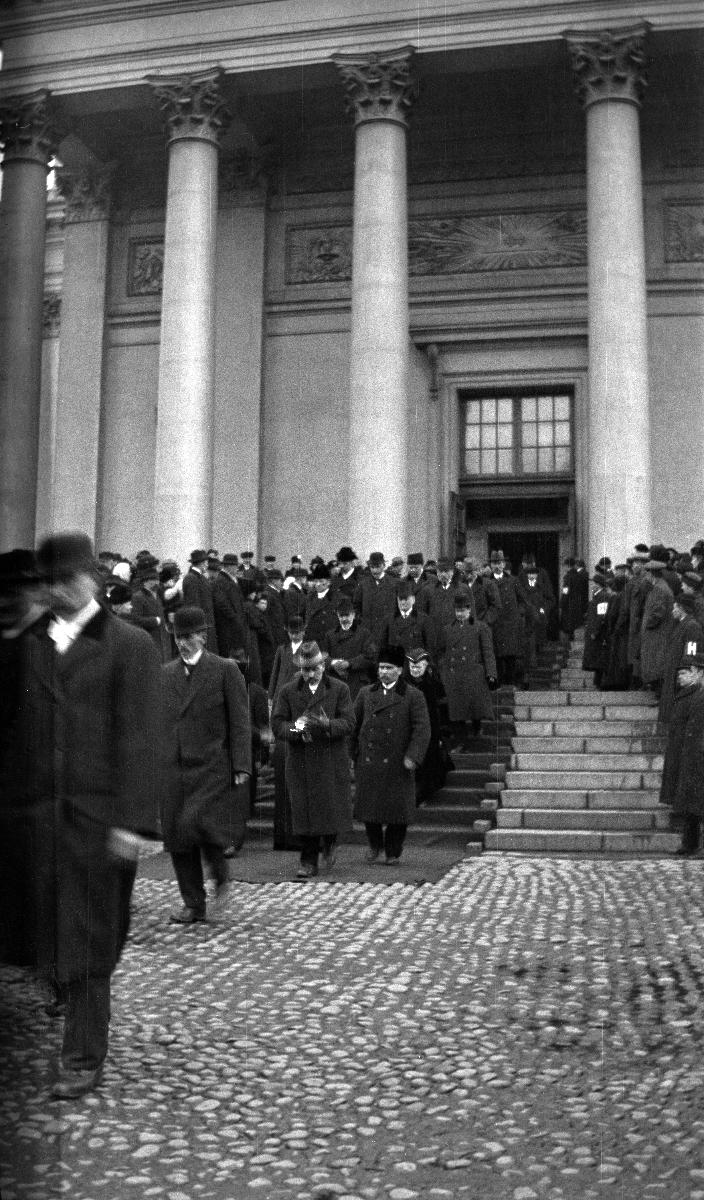
Valtiopäivien avajaiset vuonna 1917
Opening of the Finnish parliament in 1917
sisällön kuvaus: Kansanedustajat poistuvat Nikolainkirkossa (nyk. Helsingin tuomiokirkko) järjestetystä valtiopäivien avajaisjumalanpalveluksesta 11.4.1917. content description: Members of parliament leave the opening ceremony service of the Finnish parliament in St Nicholas' Church (now Helsinki Cathedral ) on April 11, 1917.
Kuvaaja: Kivekäs, Matti, kuvaaja
Vuosi: 1917
Paikka: Suomi, Uusimaa, Helsinki
Aiheet: valtiopäivät (kansanedustuslaitokset); eduskunta (parlamentit); valtiopäivät (istuntokaudet); kansanedustajat; jumalanpalvelus; Helsingin tuomiokirkko; diets (parliaments); parliament; parliamentary sessions; members of parliament; service (religion); Helsinki Cathedral; riksdagar; riksdagen; riksmöten; riksdagsledamöter; gudstjänst; Helsingfors domkyrka